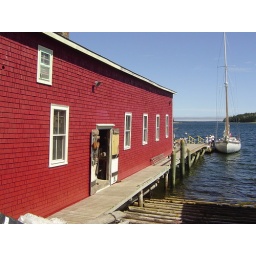
B. Lutwick's red boat shop near Mahone Bay, N.S.